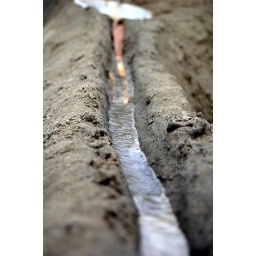
A river in the sand